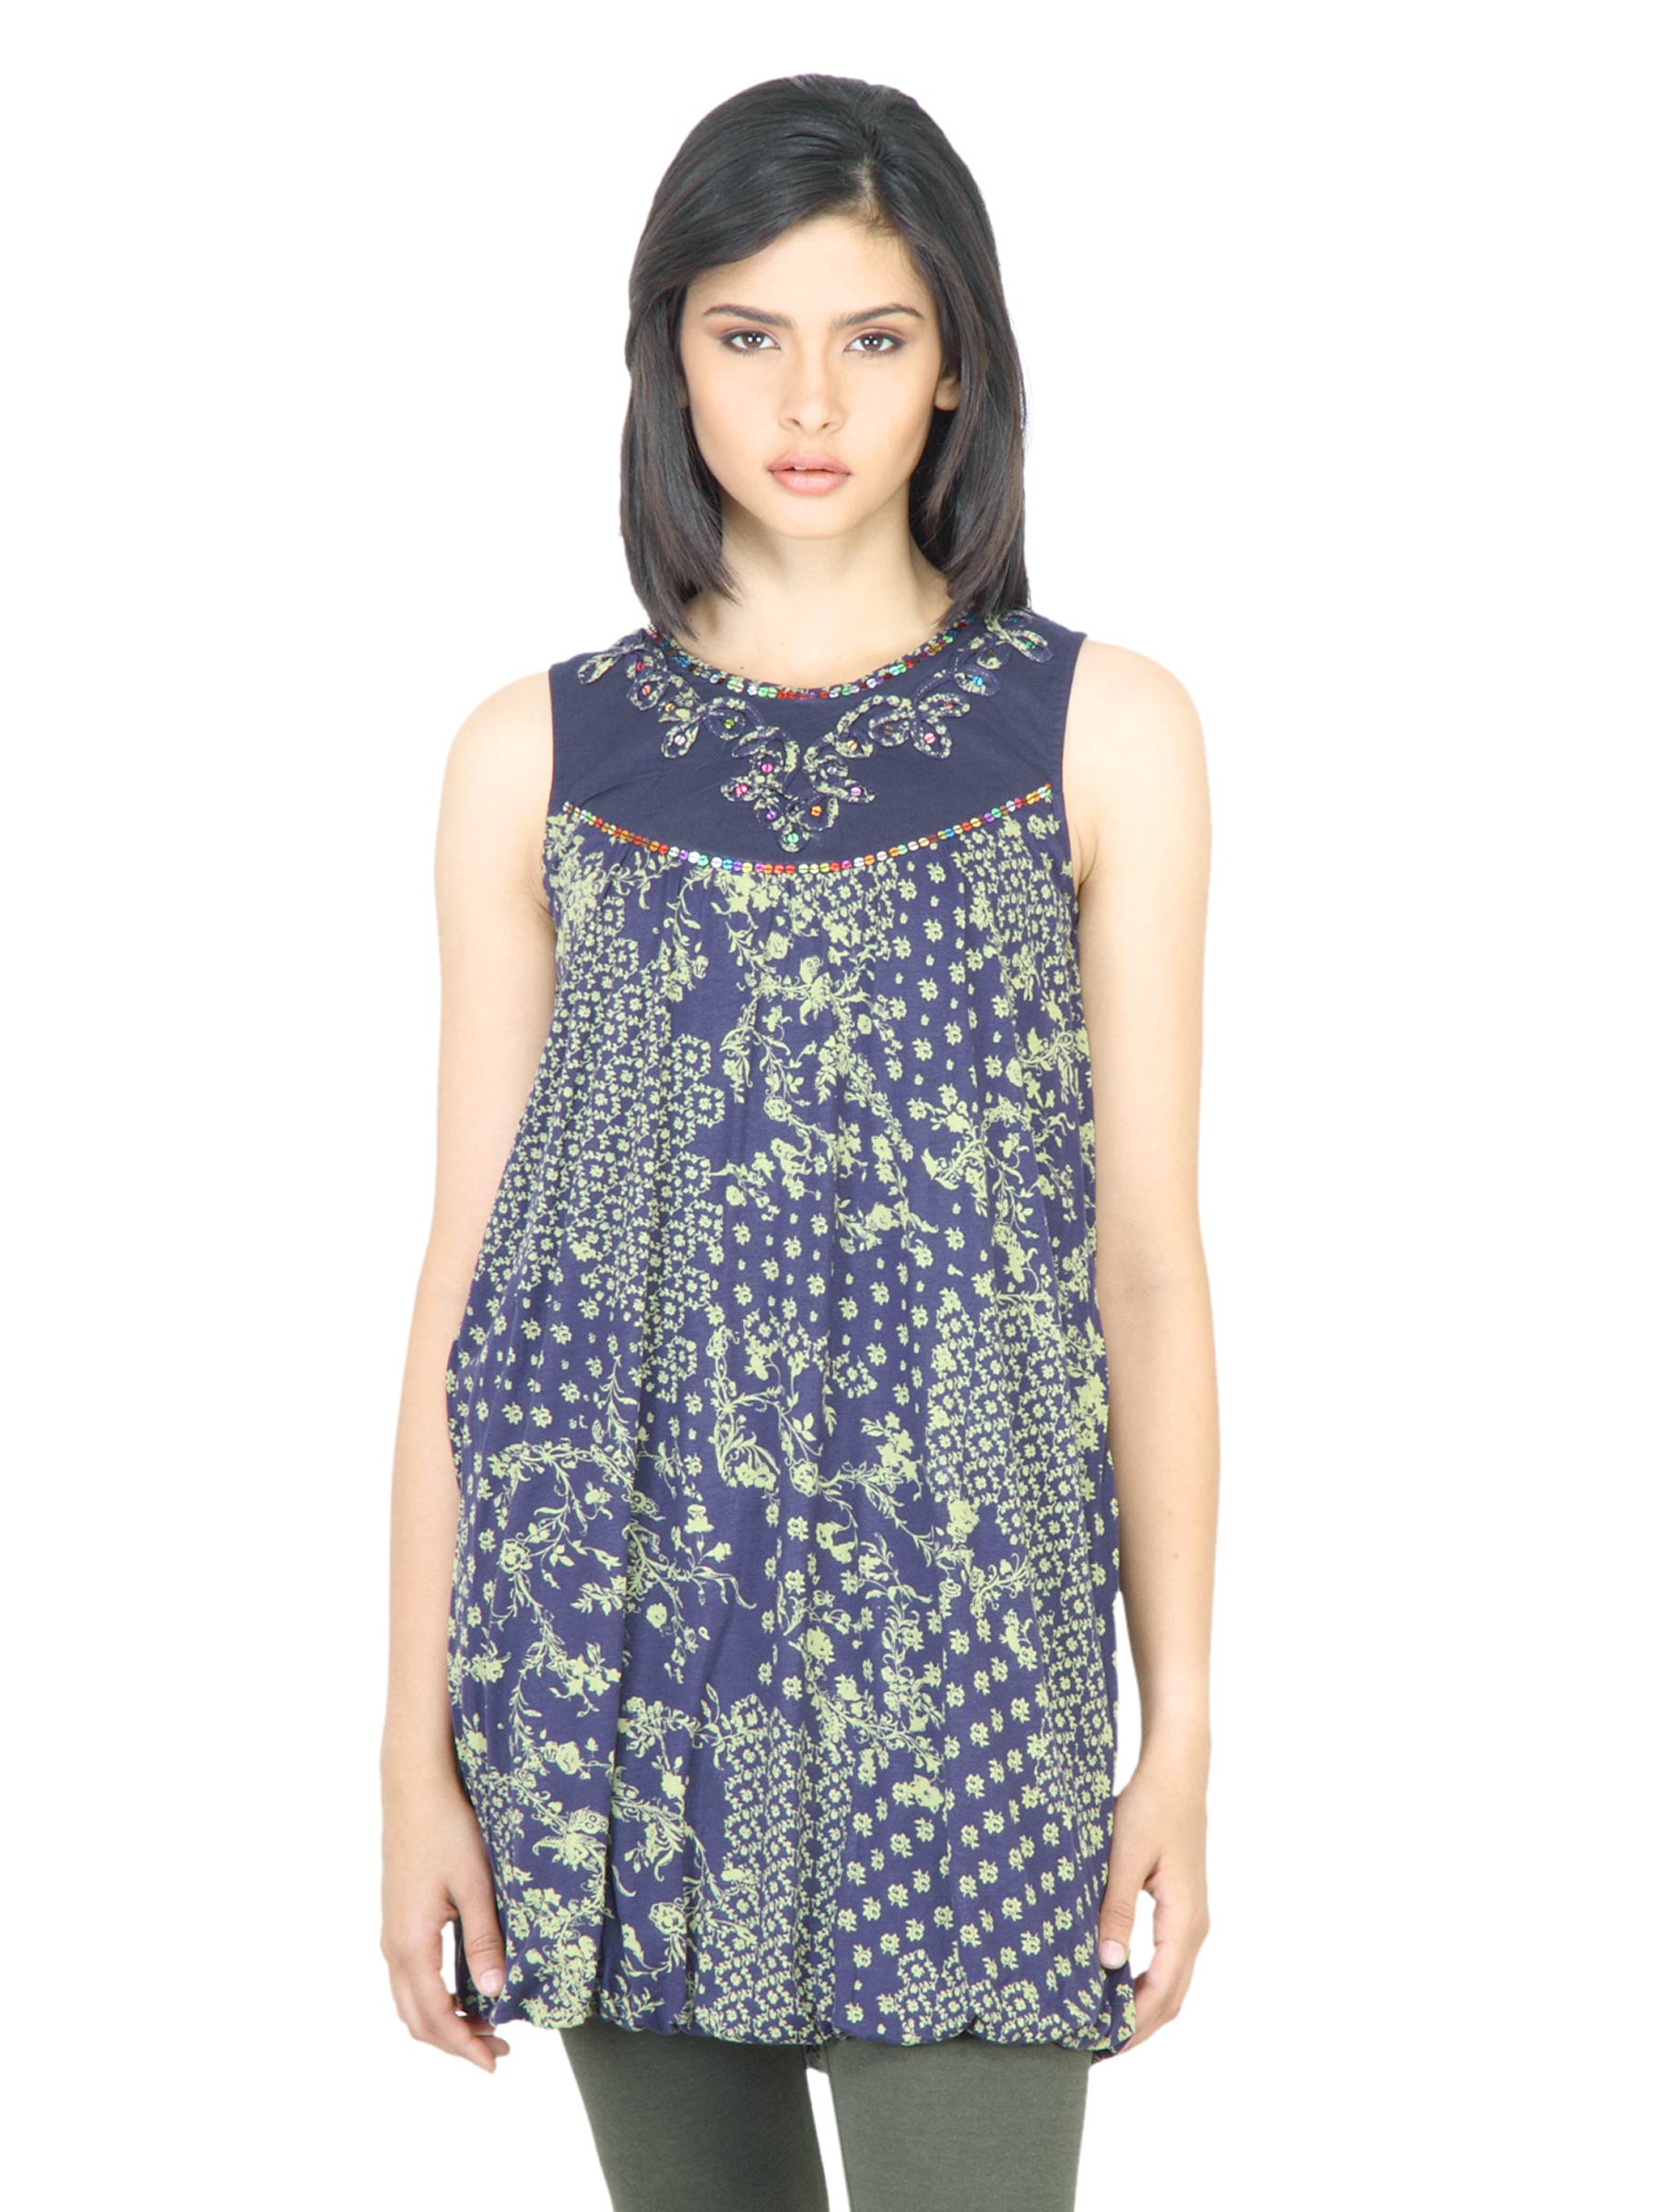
BIBA OUTLET Women Printed Navy Blue Kurti
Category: Apparel / Topwear / Kurtis
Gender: Women
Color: Navy Blue
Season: Fall 2011
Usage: Ethnic